Ishim Steppe

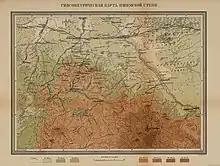
Ishim Steppe

Ishim Steppe ("Yesil dalasy") is a plain in the southern part of Western Siberia, between the Irtysh and Tobol rivers. Administratively it is part of Kurgan, Tyumen, and Omsk oblasts in Russia, and the North Kazakhstan Region in Kazakhstan.